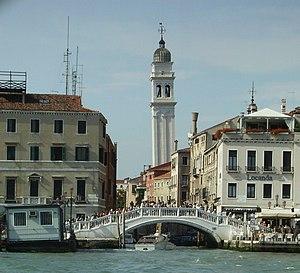
Le rio dei Greci est un canal de Venise dans le sestiere de Castello.